Mukhalinga

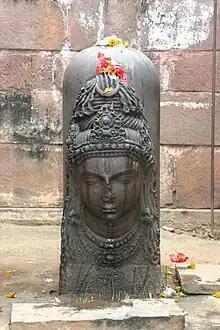
A Gupta era one-faced mukhalinga, Bhumara

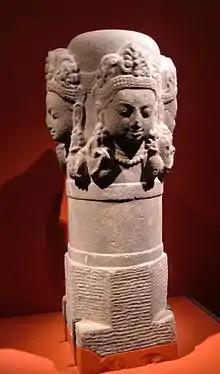
A four-faced mukhalinga, 10th century, Asian Art Museum

A mukhalinga or mukhalingam (Sanskrit: मुखलिङ्गम्, romanized: ; literally ""lingam with a face"") is a lingam represented with one or more human faces in Hindu iconography. A lingam is an aniconic representation of the Hindu god Shiva. Mukhalingas may be of stone or can be made of a metal sheath, which covers the normal lingam.